Asperges me

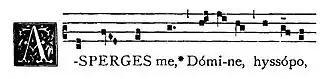
Incipit of the standard Gregorian chant setting of the Asperges, from the "Liber Usualis"

It is followed by the conventional doxology (except on the first Sunday of Passiontide):